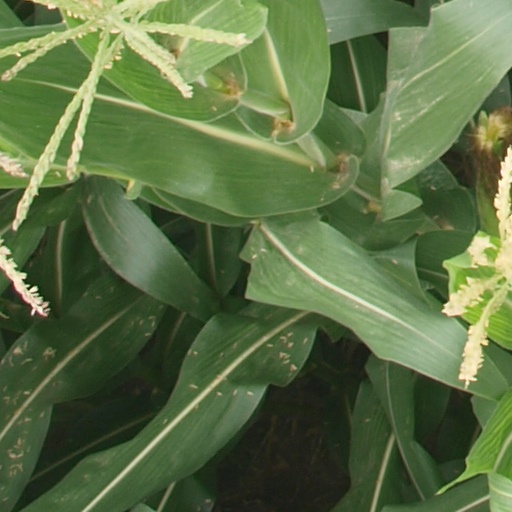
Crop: maize; corn